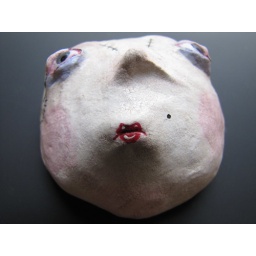
paper clay wall mask approx 3&amp;quot; in diameter